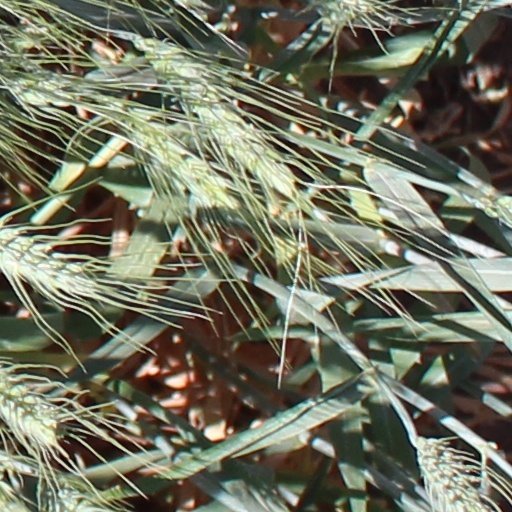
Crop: wheat